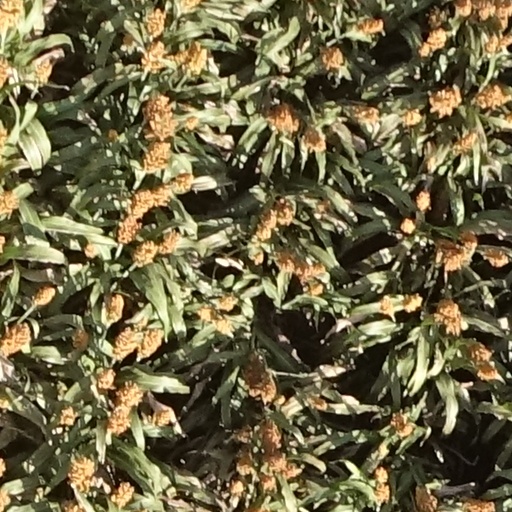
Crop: sorghum